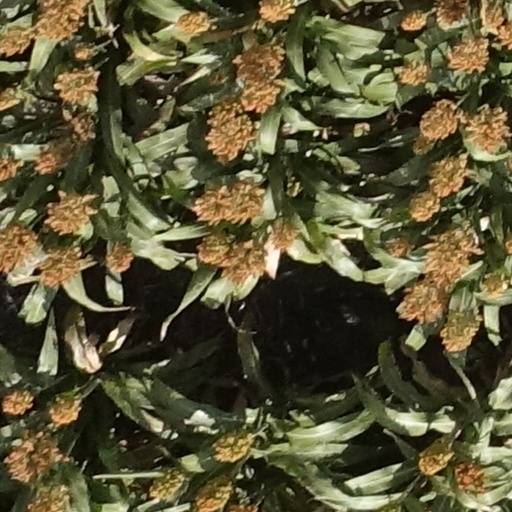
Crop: sorghum